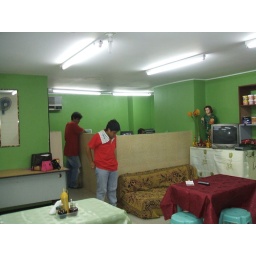
partition in native wall paper